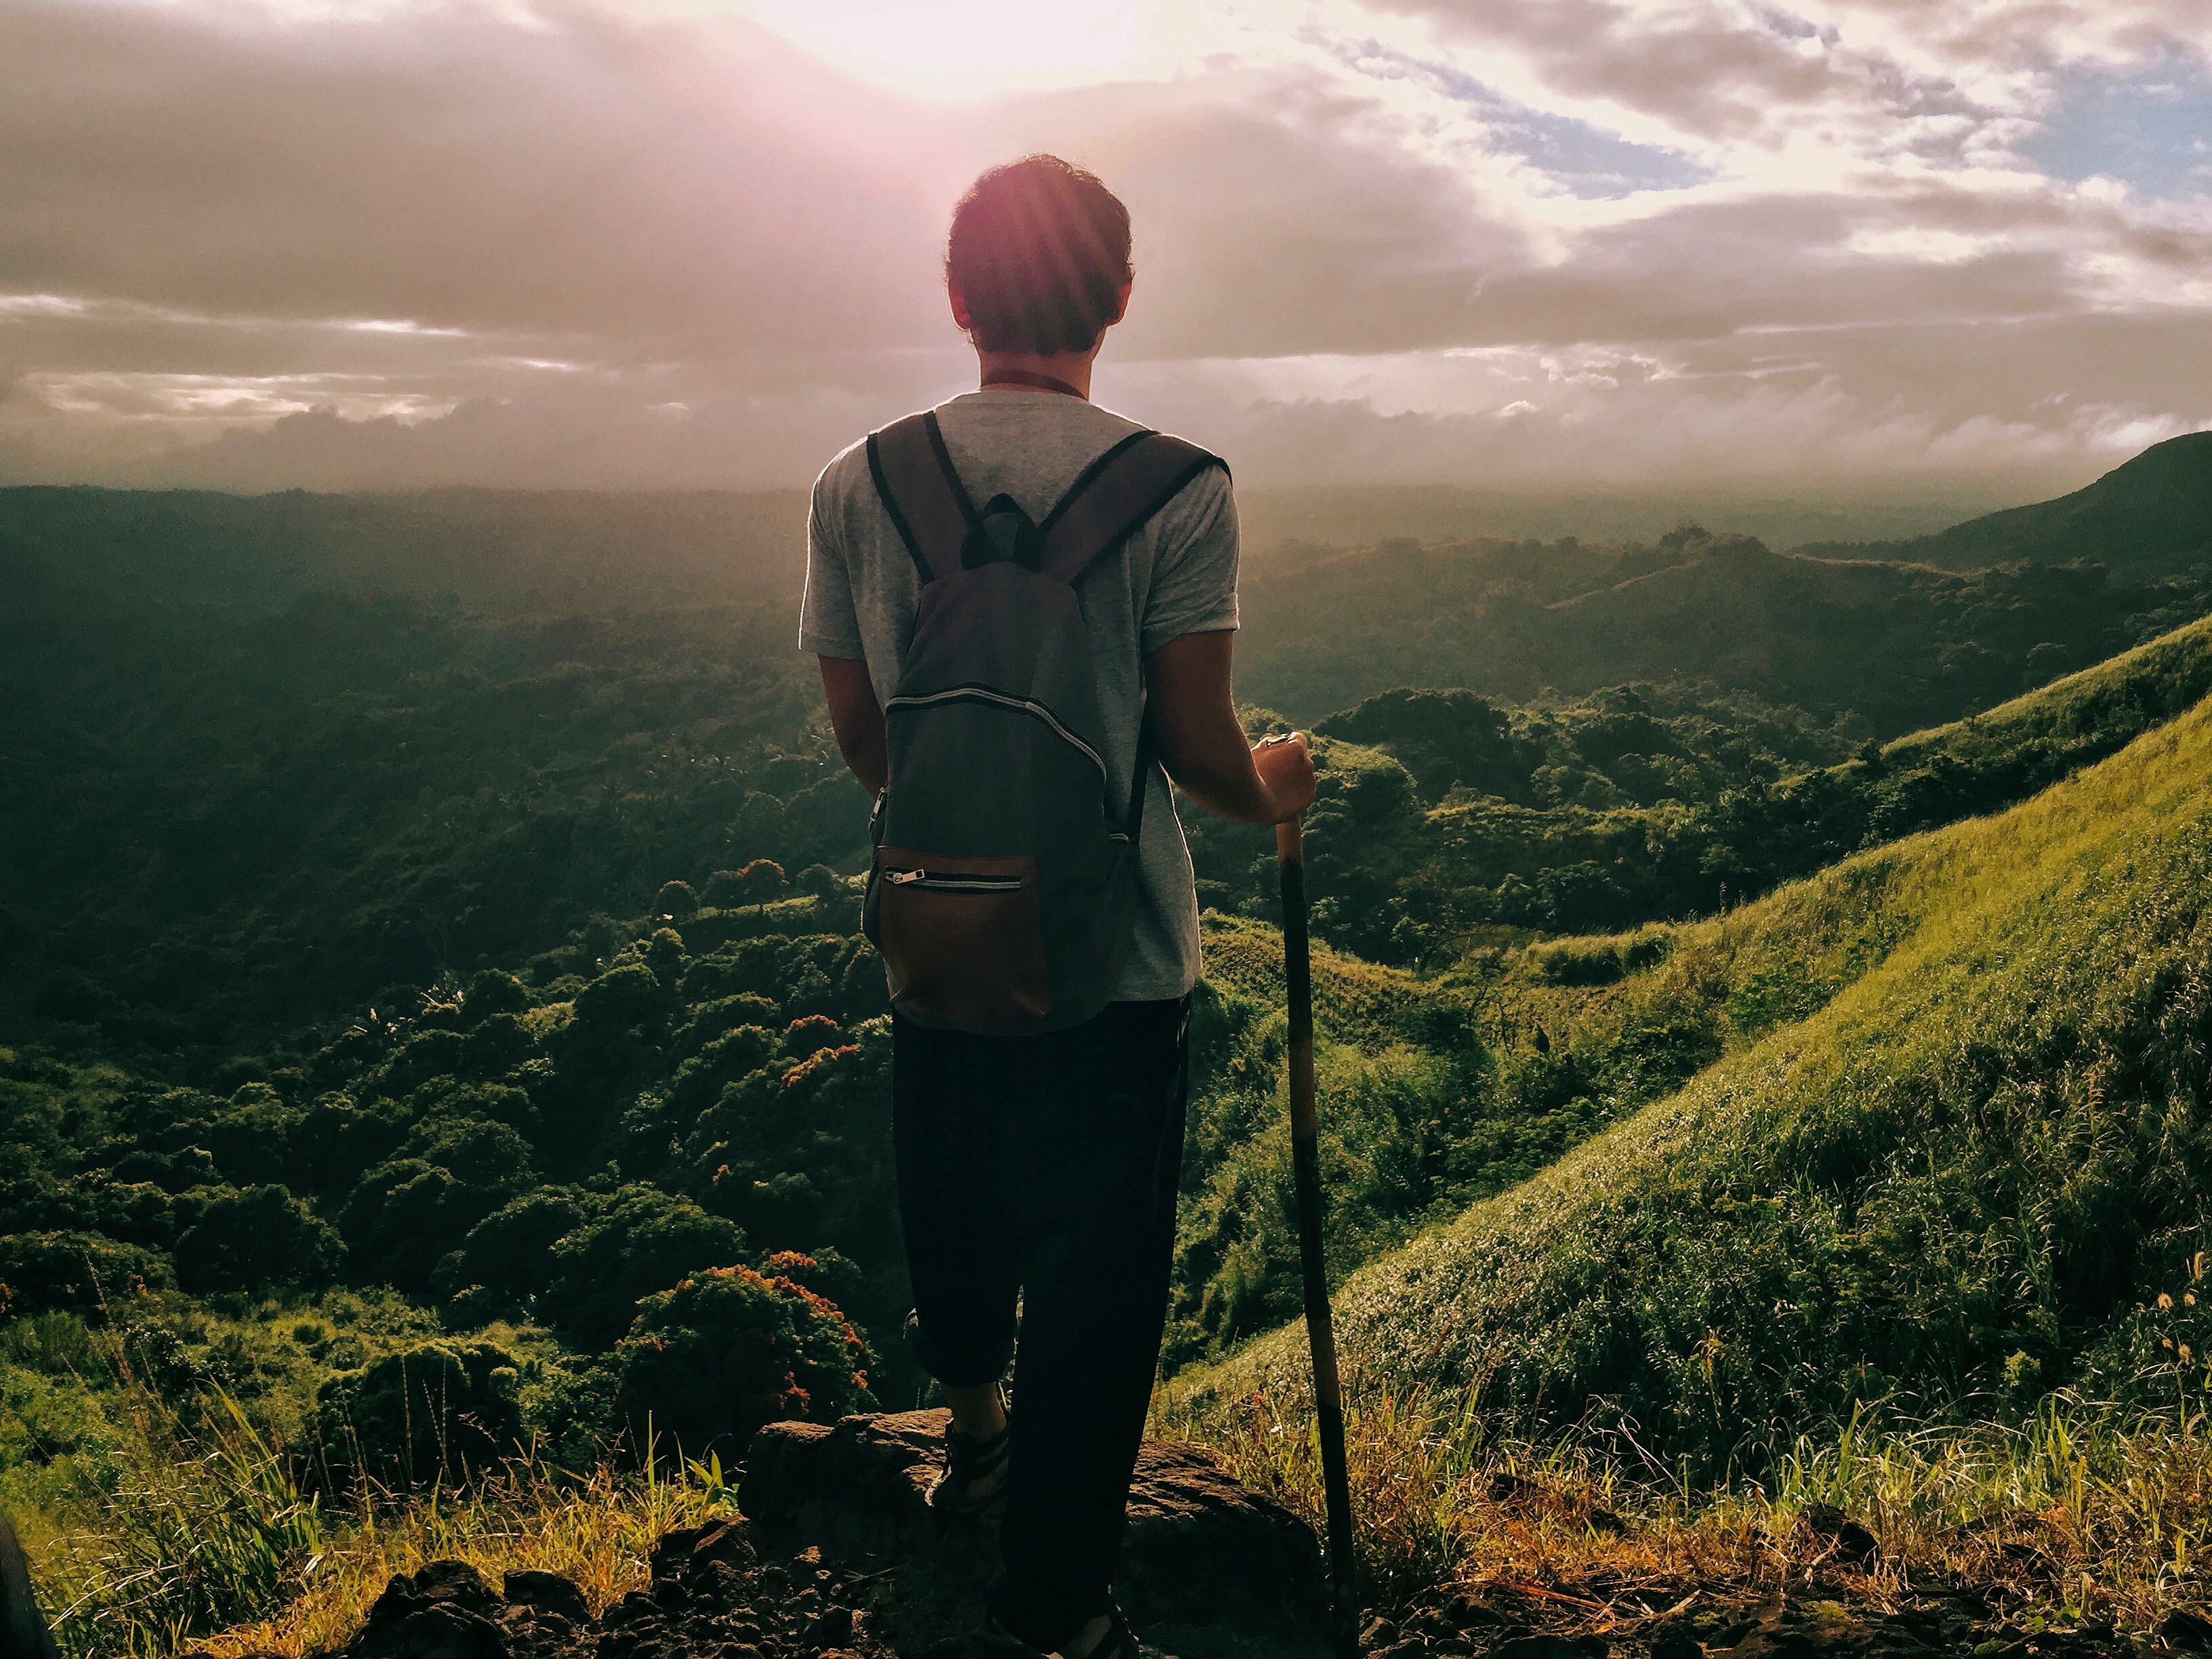
landscape, nature, grass, horizon, wilderness, walking, mountain, cloud, sunlight, morning, hill, adventure, mountain range, autumn, ridge, summit, atmospheric phenomenon, mountainous landforms